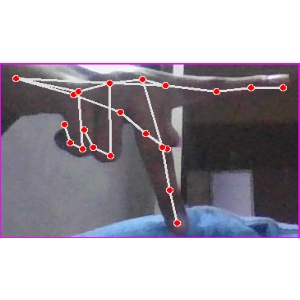
अक्षर: प